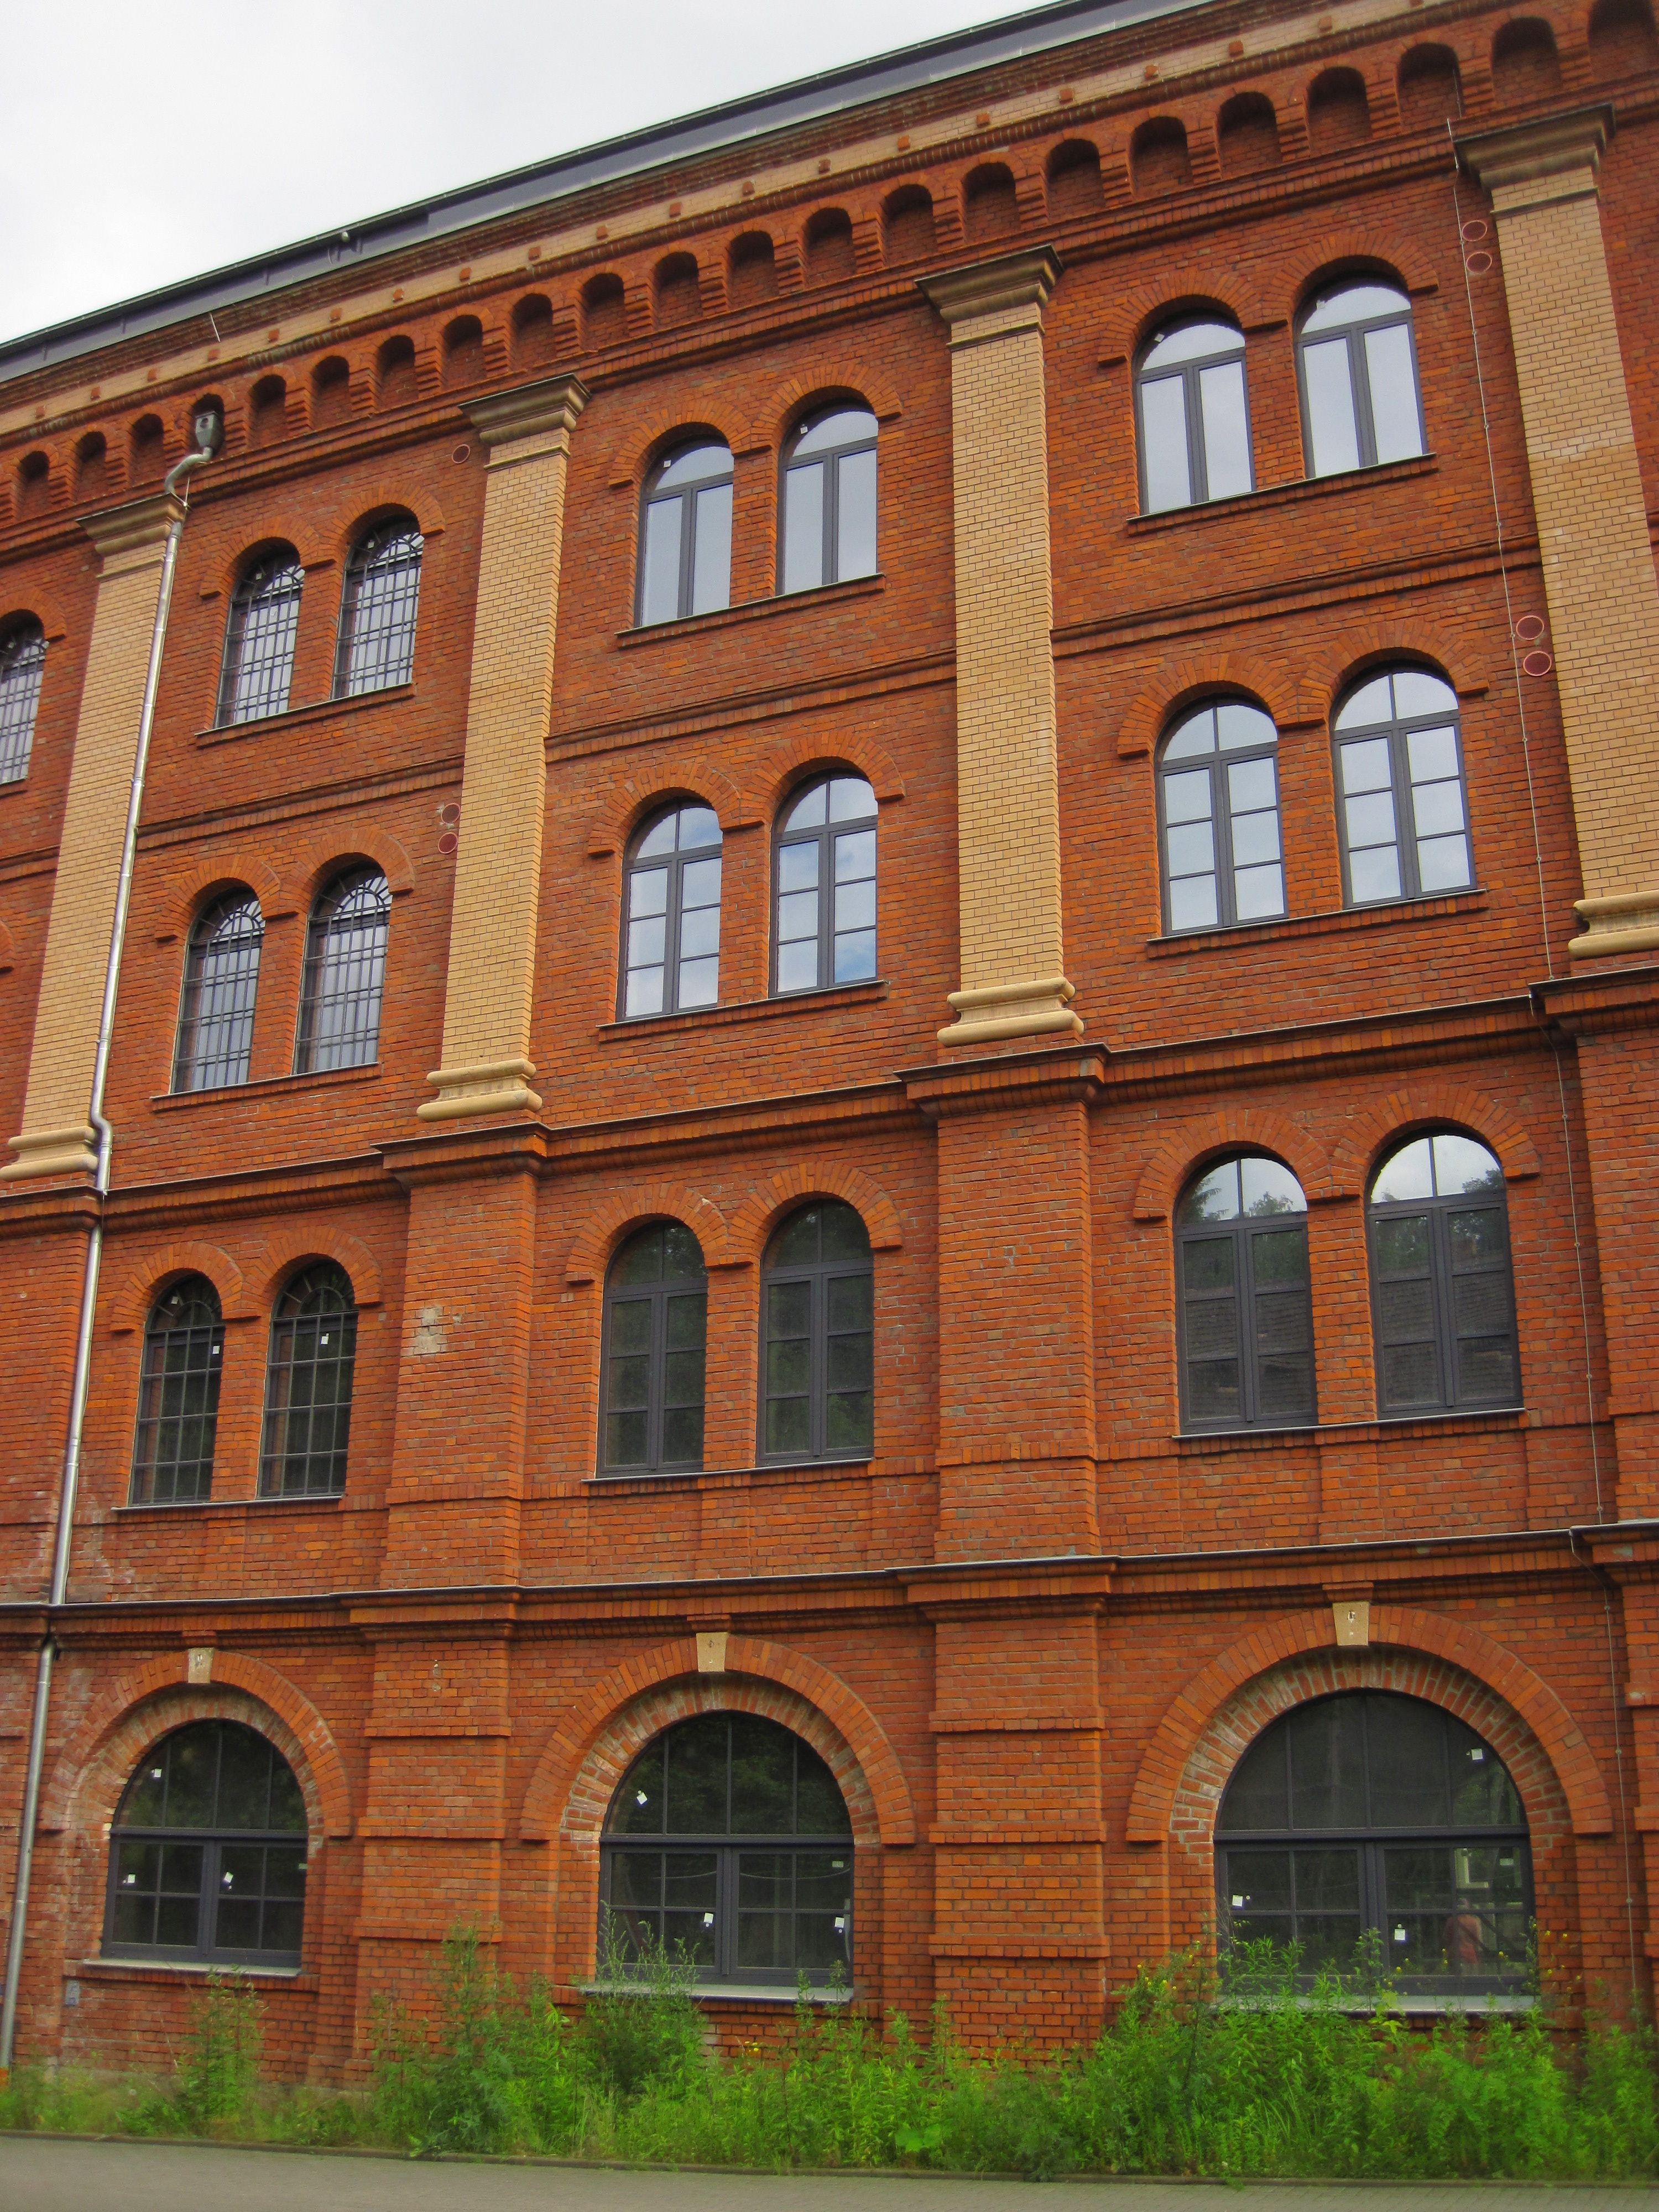
architecture, structure, house, window, building, palace, old, home, wall, downtown, arch, red, landmark, facade, stone wall, brick, bricks, synagogue, estate, brickwork, masonry, stone built house, classical architecture